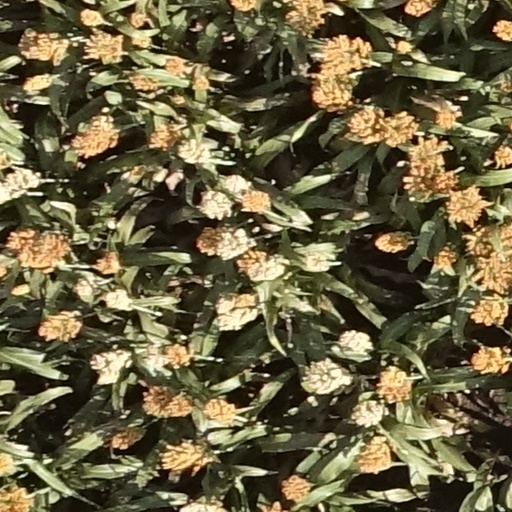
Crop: sorghum